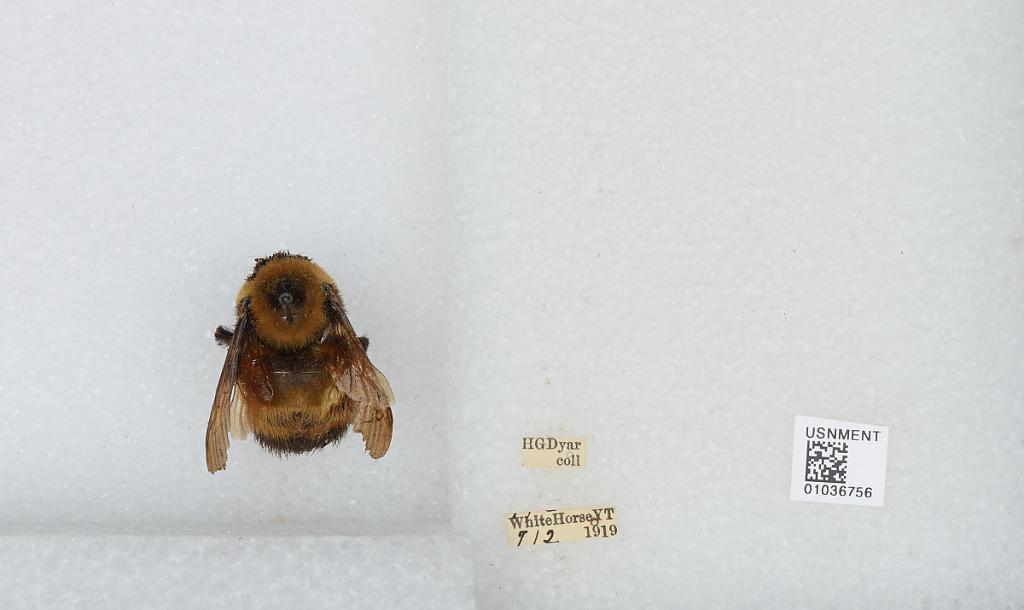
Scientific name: Bombus (Bombus) nevadensis Cresson
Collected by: H. Dyar
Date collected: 1919-9-12
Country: Canada
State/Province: Yukon Territory
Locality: Whitehorse
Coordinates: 60.7167, -135.05